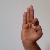
The image shows a hand gesture representing the letter 'F' in Indian Sign Language.